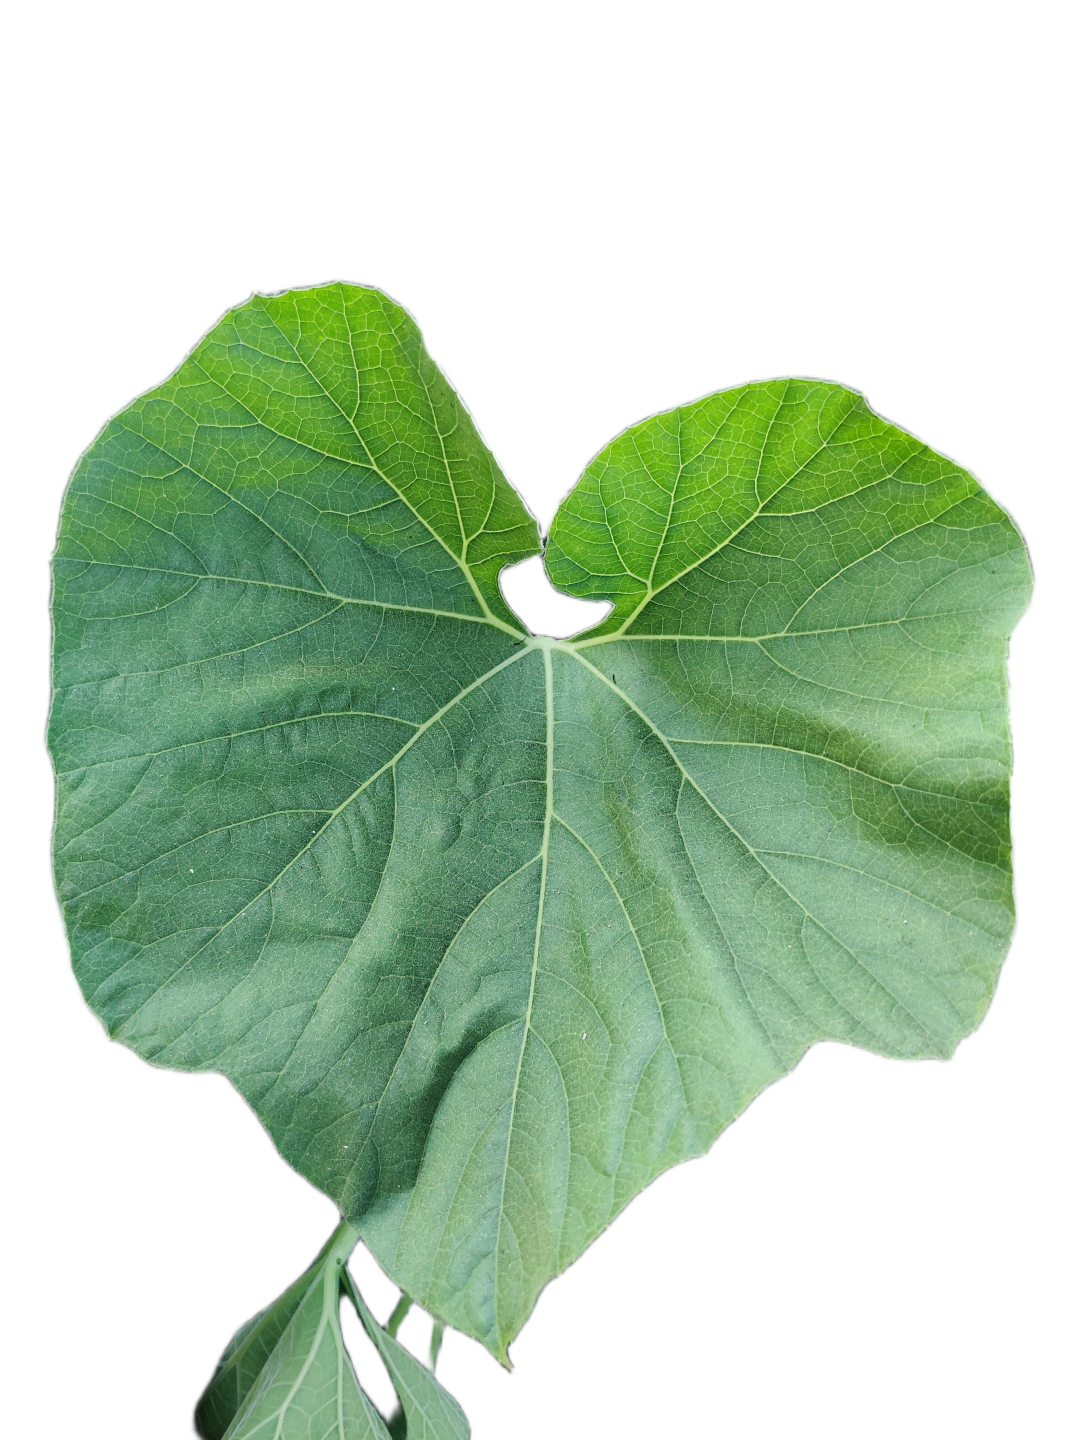
Crop: Bottle Gourd
Label: Healthy